Fracture of biological materials

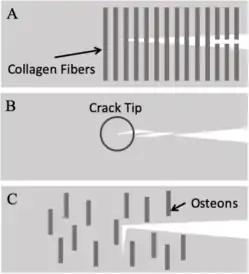

Extrinsic toughening mechanisms are more well elucidated than intrinsic mechanisms. While the length-scale of intrinsic mechanisms are in the nanometers, the length scale of extrinsic mechanisms are along the micron/micrometer scale. Scanning electron microscopy (SEM) images of bone have allowed imaging of extrinsic mechanisms such as crack bridging (by collagen fibers, or by un-cracked "ligaments"), crack deflection, and micro-cracking. Crack bridging by un-cracked ligaments and crack deflection are the major contributors to crack-shielding while crack bridging by collagen fibers and micro-cracking are minor contributors to crack-shielding.